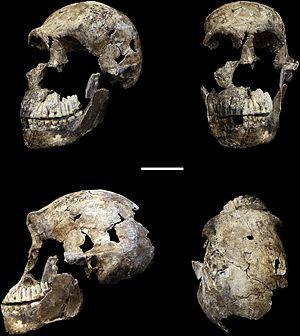
Homo naledi est une espèce éteinte d'hominines découverte en 2013 en Afrique du Sud par le paléoanthropologue américain Lee Rogers Berger. La découverte fut annoncée en septembre 2015. Les fossiles ont été trouvés dans les Grottes de Rising Star, près de Johannesbourg, en Afrique du Sud. La découverte et l'analyse de nouveaux restes trouvés dans une seconde chambre a été faite en mai 2017 par John Hawks.